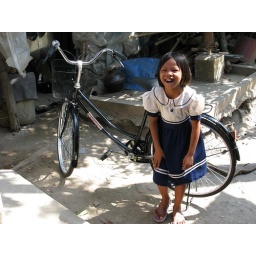
This is Thuy and we're building her family a house in Kien Giang!